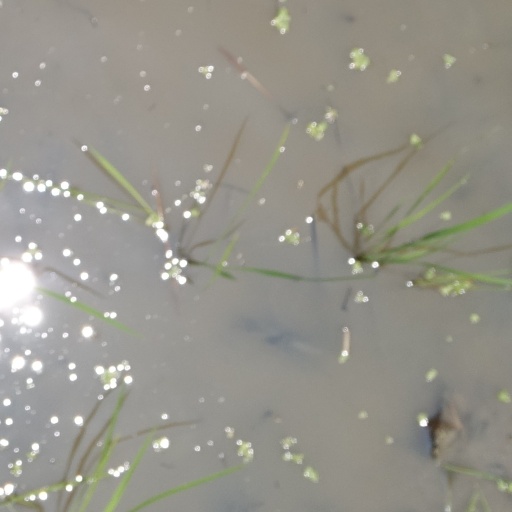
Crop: rice